Stanmore

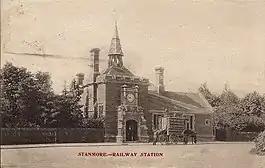
Stanmore Village railway station

The wealthy businessman James Duberley commissioned Sir John Soane to design a large mansion house north of the original Bentley Priory in 1775. This house was added to throughout the eighteenth and nineteenth centuries by various owners. It was significantly extended in 1788, again by Sir John Soane, for John Hamilton, 1st Marquess of Abercorn. The Priory was the final home of the Dowager Queen Adelaide, queen consort of William IV, before her death there in 1849. In 1882 Bentley Priory was acquired by the hotel millionaire Frederick Gordon, who turned it into a country house hotel for wealthy guests.